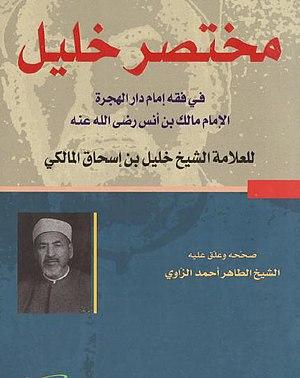
La Zaouïa de Sidi Mouloud Chouaïbi est un édifice religieux situé à Ténès en Algérie. Elle fait partie des Zaouïas en Algérie affiliées à la Confrérie Chadhiliyya sous la tutelle du Ministère des Affaires religieuses et des Wakfs et de la Référence religieuse algérienne.
Les Zaouïas en Algérie sont des édifices religieux situés en Algérie honorant la mémoire de saints patrons et dédiés à l'enseignement coranique et religieux. Elles sont affiliées à des confréries soufies sous la tutelle du Ministère des Affaires religieuses et des Wakfs dans le respect des préceptes de la Référence religieuse algérienne.